Mikoyan-Gurevich MiG-21

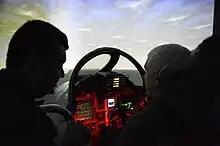
MiG-21 LanceR simulator cockpit view

Yugoslavia purchased its first batch of MiG-21s in 1962 from the Soviet Union. From 1962 to the early 1980s, Yugoslavia purchased 261 MiG-21s, of ten different variants. There were 41 MiG-21f-13, 36 MiG-21PfM, 25 MiG-21M, 6 MiG-21MF, 46 MiG-21bis, 45 MiG-21bisK, 12 MiG-21R, 18 MiG-21U, 25 MiG-21UM, and 7 MiG-21US. Yugoslav Air force units that operated MiG-21s were the 204th Fighter-Aviation Regiment at Batajnica Air Base (126th, 127th and 128th fighter-aviation squadrons), 117th fighter-aviation regiment at Željava Air Base (124th and 125th fighter-aviation squadron and 352nd recon squadron), 83rd fighter-aviation regiment at Slatina Air Base (123rd and 130th fighter aviation squadron), 185th fighter-bomber-aviation squadron (129th fighter-aviation squadron) at Pula and 129th training center at Batajnica air base.